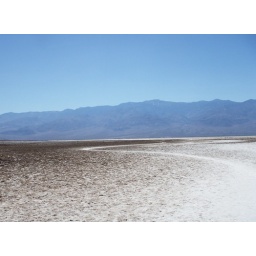
Telescope Peak is the mountain in the back ground with a little bit of snow still on it.